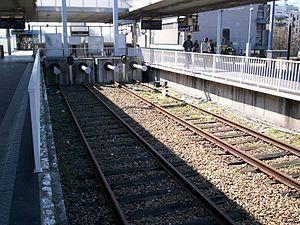
La ligne A du RER d'Île-de-France, plus souvent simplement nommée RER A, est une ligne du réseau express régional d'Île-de-France qui traverse d'est en ouest l'agglomération parisienne, avec plusieurs branches aux extrémités d'un tronçon central. Elle relie Saint-Germain-en-Laye, Cergy et Poissy à l'ouest, à Boissy-Saint-Léger et Marne-la-Vallée à l'est, en passant par le cœur de Paris.